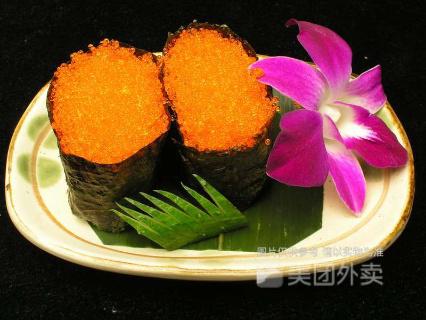
Label: Tobiko